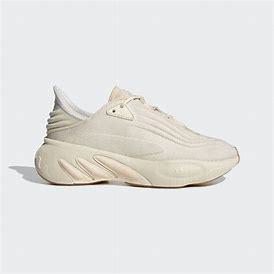
Brand: Adidas
Model: Adifom Sltn